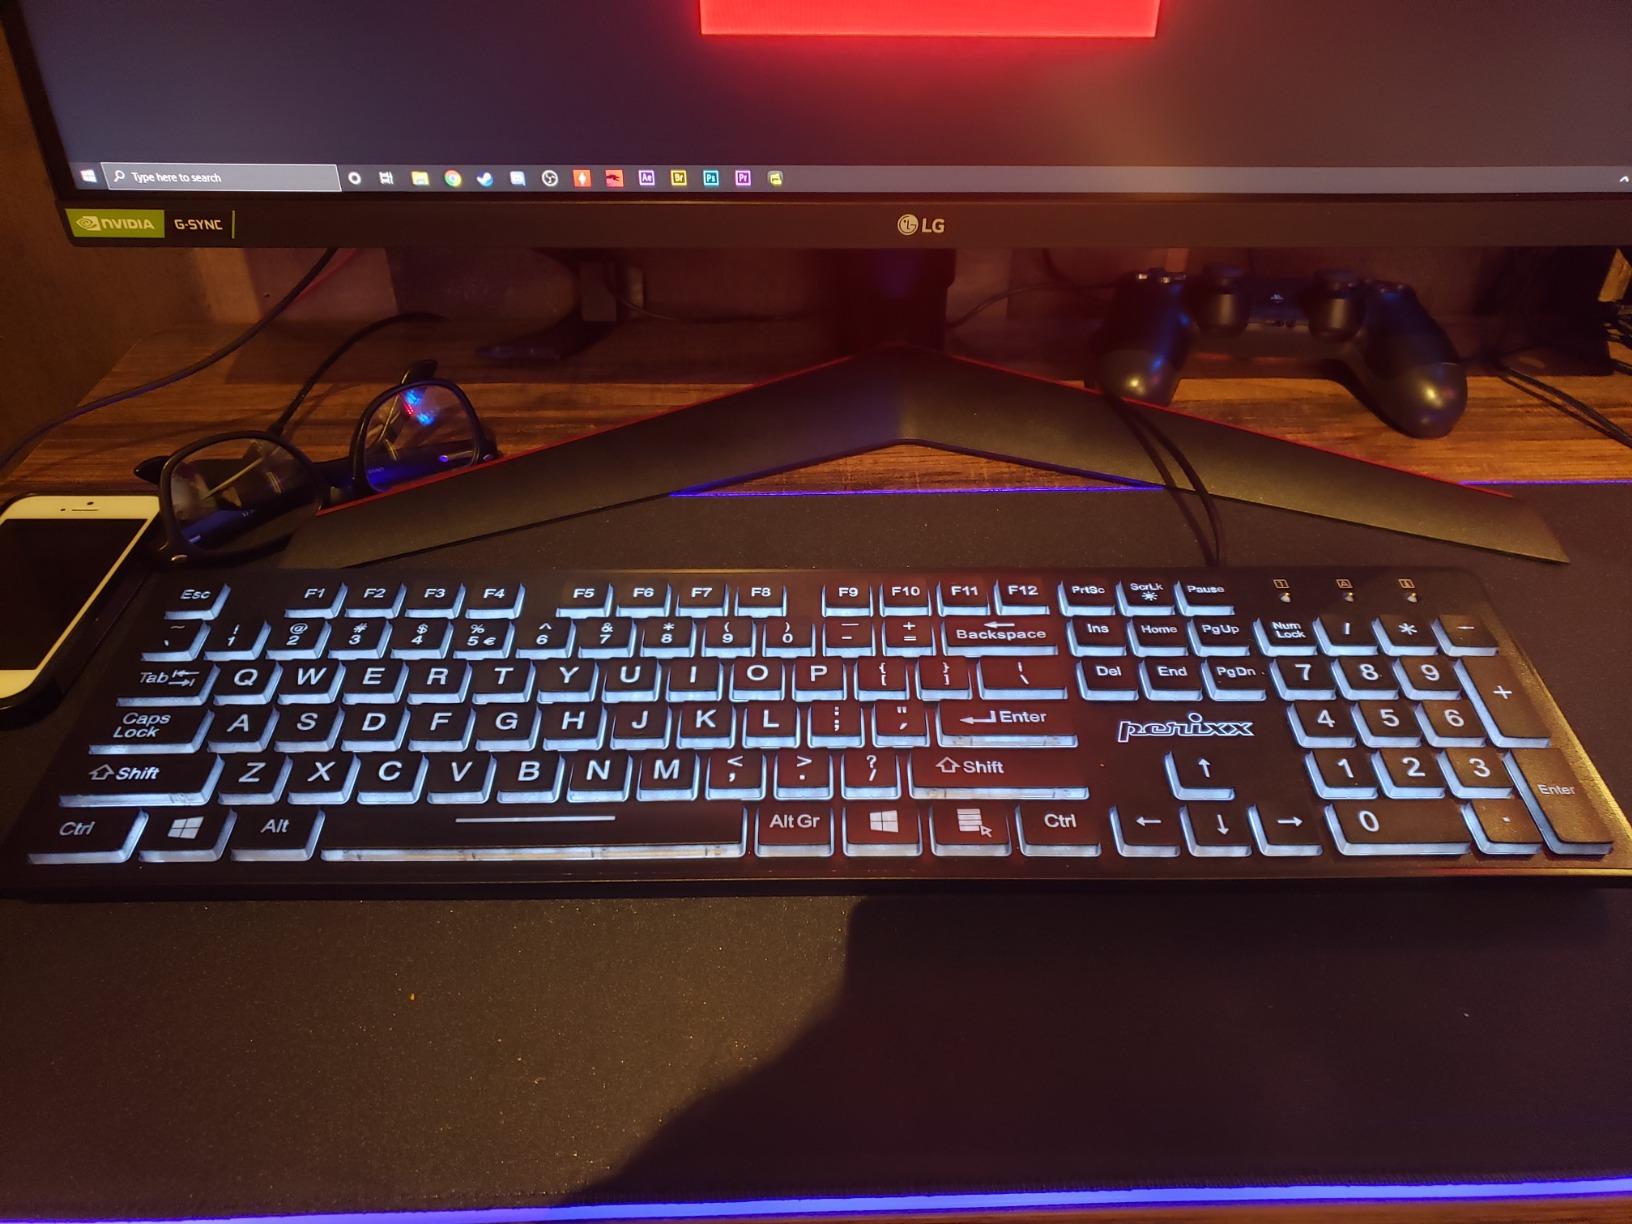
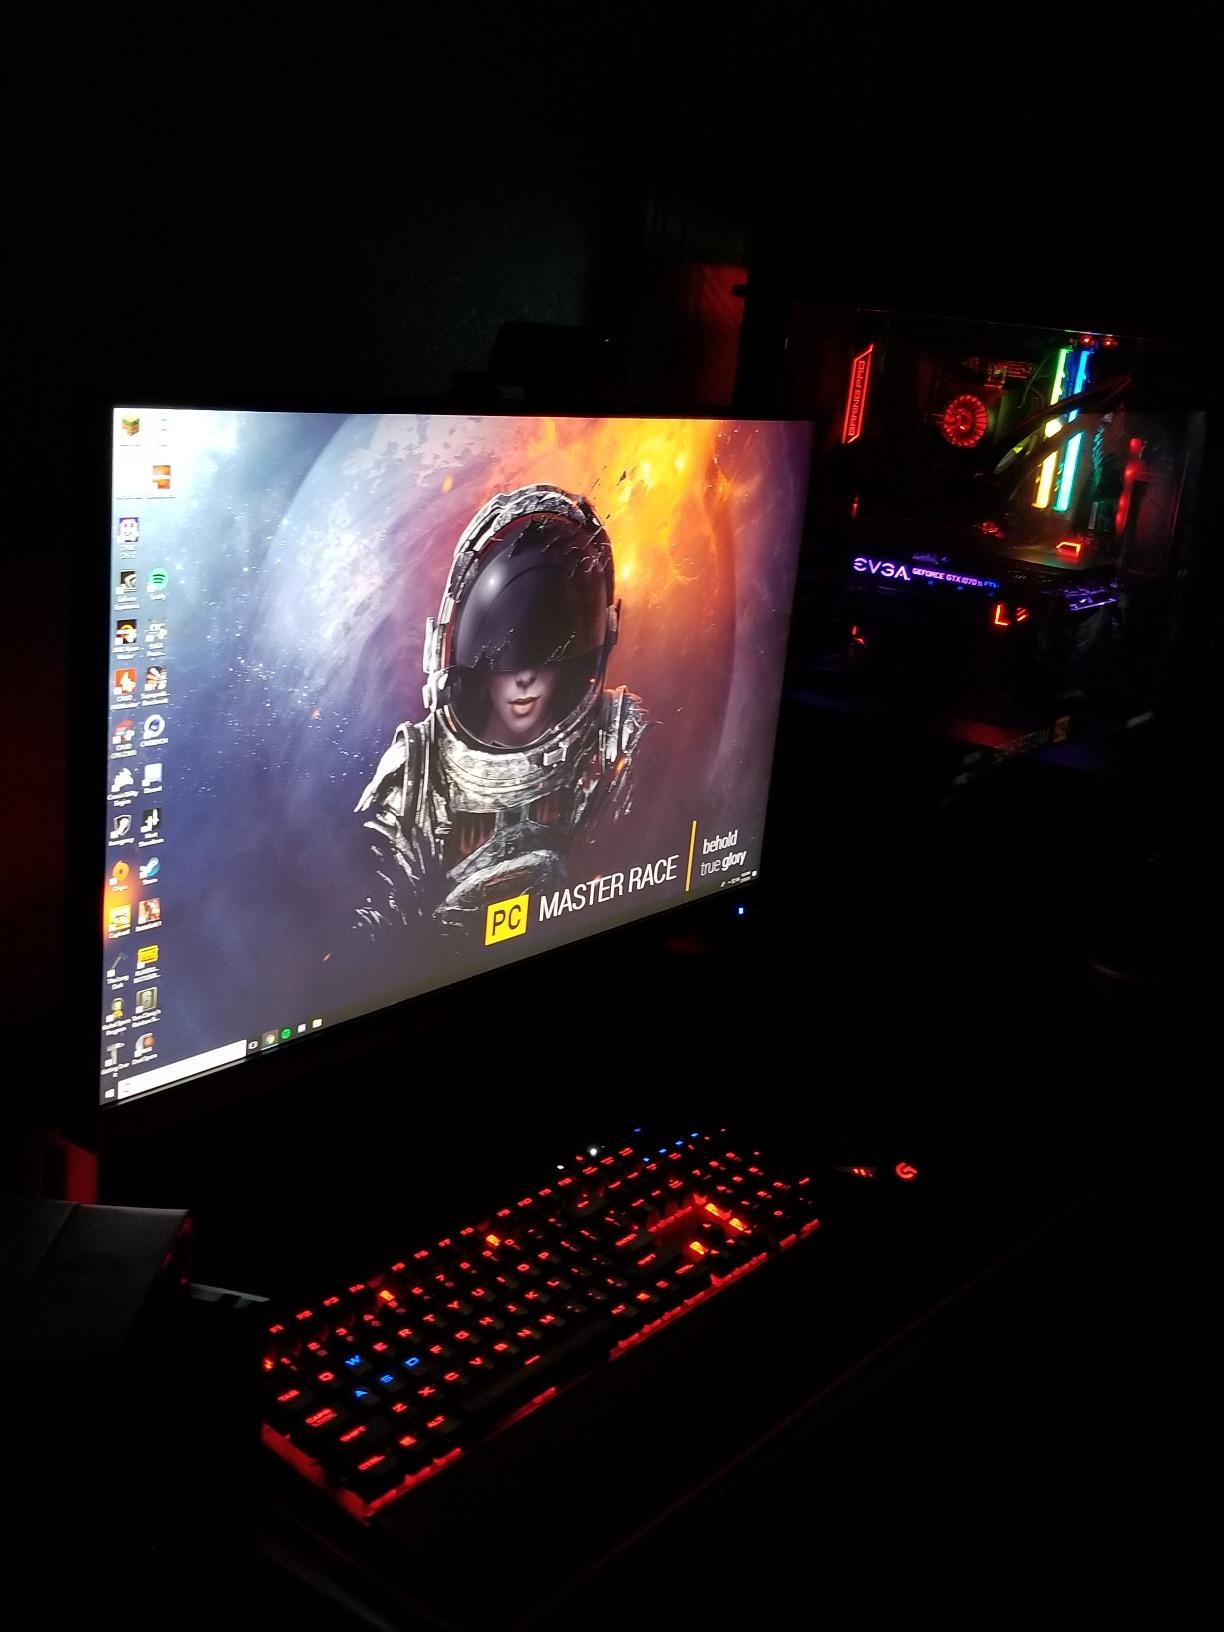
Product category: keyboard
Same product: no